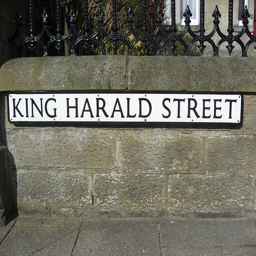
A cement bench has a King Harald Street sign on it.
A sign mounted on a stone slab with street name.
Street label reading "King Harald Street" affixed to a grey stone wall.
Large street sign engraved onto the side of a cobblestone street.
There is a sign that reads "King Harald Street"